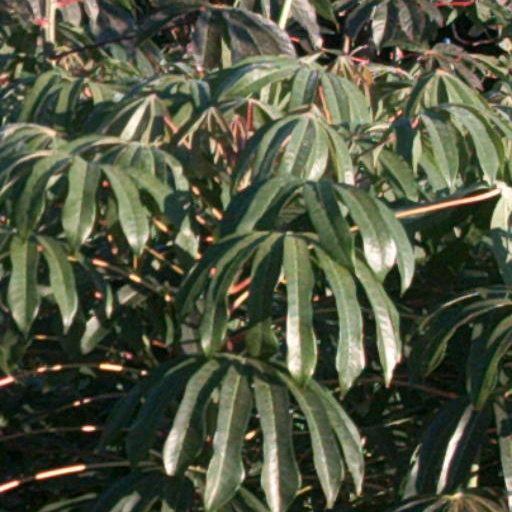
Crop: cassava